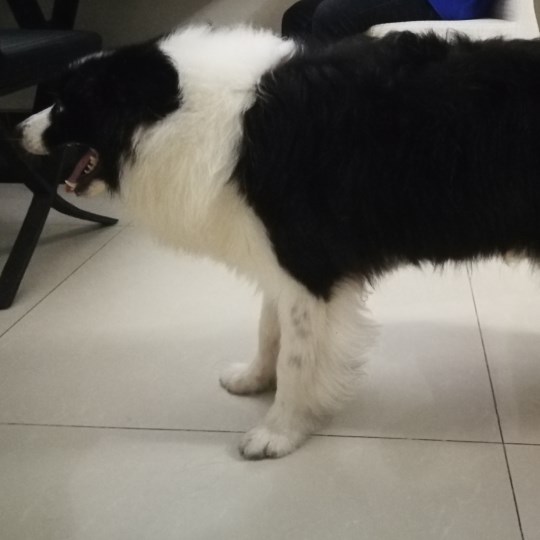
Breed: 2594-n000109-Border_collie